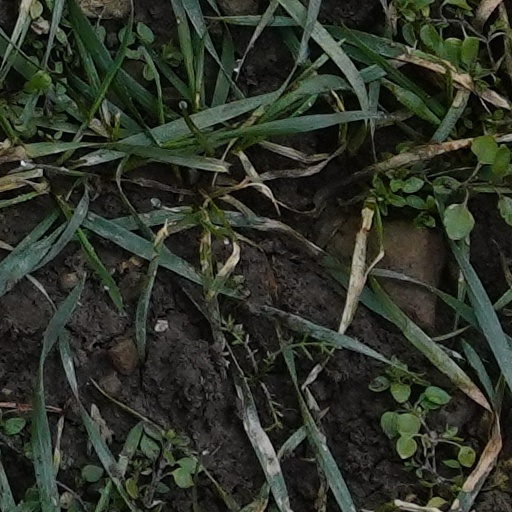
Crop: wheat